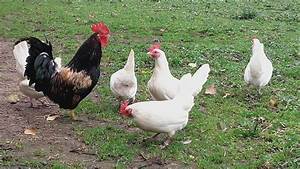
Label: gallina